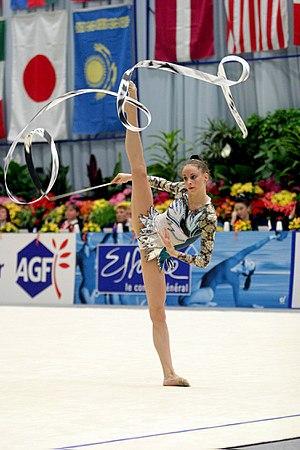
Corbeil-Essonnes (France) - 10 mai 2003
Delphine Ledoux, née le 15 mai 1985 à Calais, est une gymnaste rythmique française. Elle est championne de France depuis 2005.